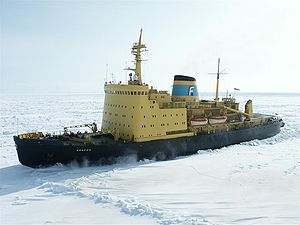
Det Okhotske Hav
Den russisk isbryder Krasin på arbejde i Det Okhotske Hav i januar 2005
Det Okhotske Hav er en del af det vestlige Stillehav beliggende mellem Kamtjatka og Kurilerne mod øst, den japanske ø Hokkaido mod syd og øen Sakhalin og det østlige Sibirien mod vest. Med undtagelse af den japanske ø Hokkaido er Okhotske Hav på alla sider omgivet af russisk territorium. Længden fra nord til syd er 2.445 km, den maksimale bredde er 1.407 km, havets overfladeareal er ca. 1,583 millioner km² og dets største dybde er 3.372 meter. Den gennemsnitlige dybde er 177 meter.